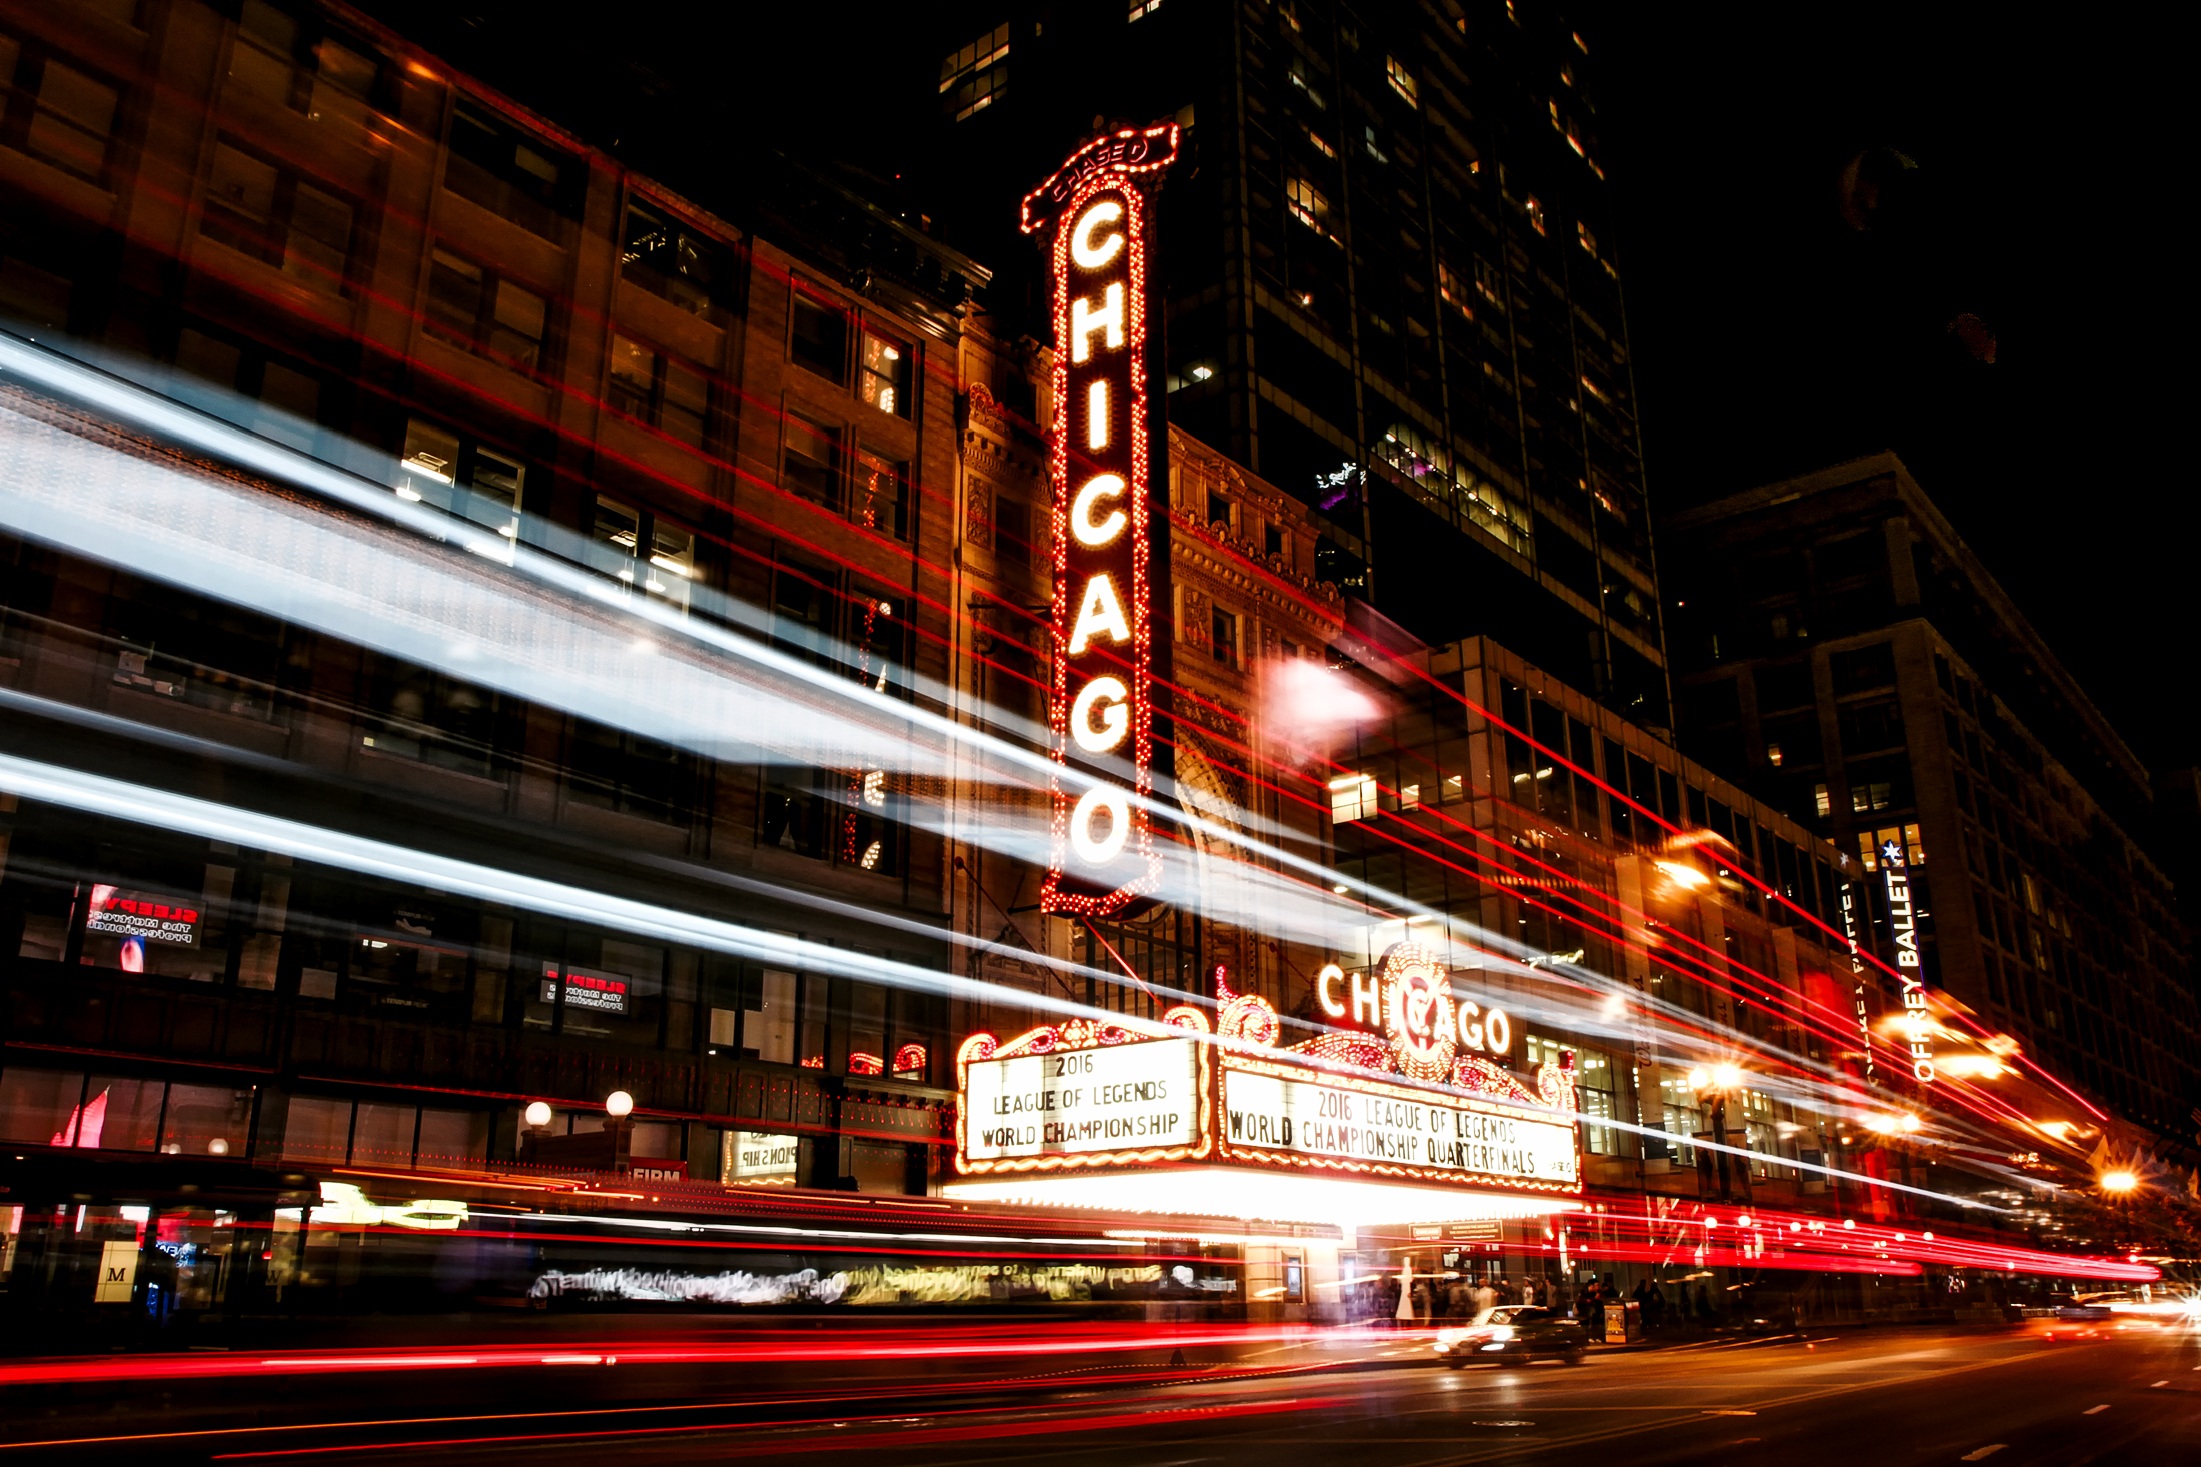
light, traffic, street, night, city, urban, cityscape, downtown, transport, evening, vehicle, landmark, chicago, glow, darkness, historic, lighting, stadium, long exposure, public transport, neon, hdr, lights, buildings, illinois, signs, reflections, theater, entertainment, chicago theatre